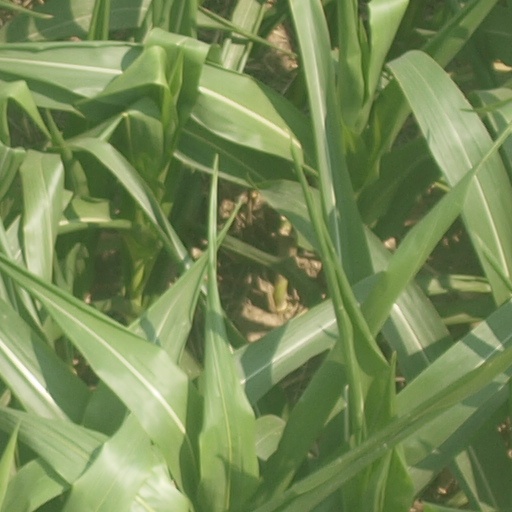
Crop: maize; corn